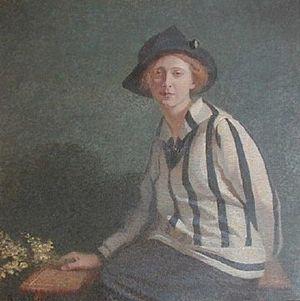
Fausto Vagnetti, né le 24 mars 1876 à Anghiari et mort en 1954 à Rome, est un représentant de la peinture italienne de l'époque de la transition du XIXᵉ au XXᵉ siècle. Il émigre de la Toscane à Rome et commence à insuffler l'éclat et le chromatisme de la Toscane dans le chaleureux style romain.